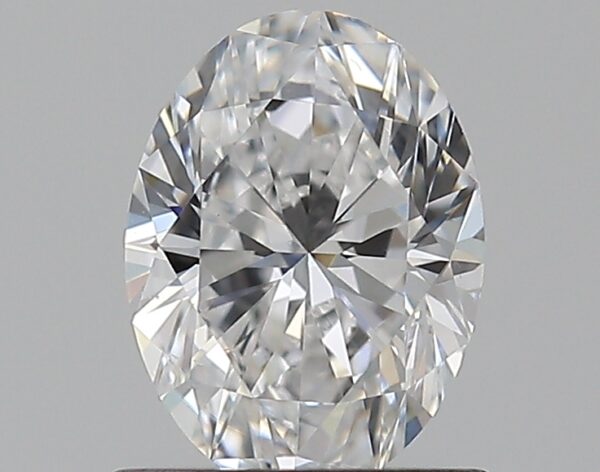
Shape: oval
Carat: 0.8
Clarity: VS2
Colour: D
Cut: VG
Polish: EX
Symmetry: VG
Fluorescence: M
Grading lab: GIA
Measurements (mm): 7 x 5.21 x 3.37